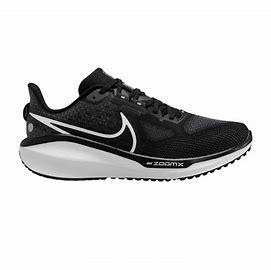
Brand: Nike
Model: Vomero 17